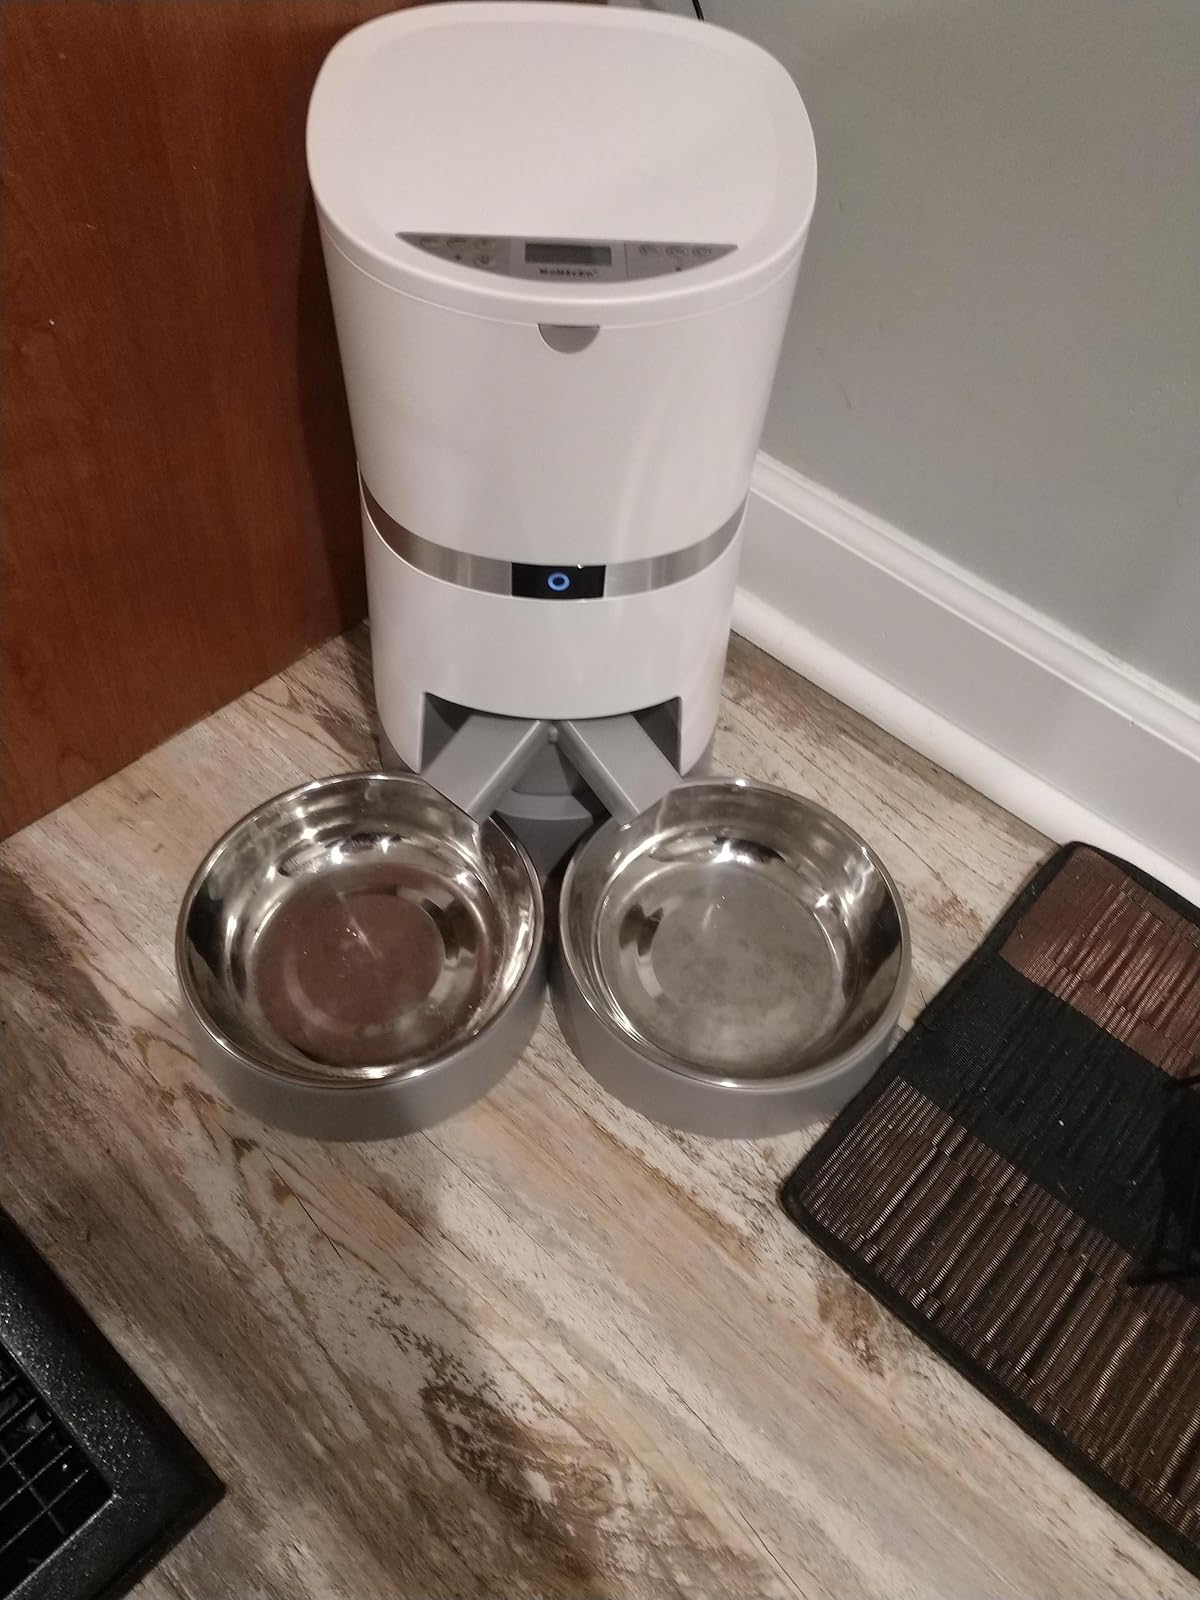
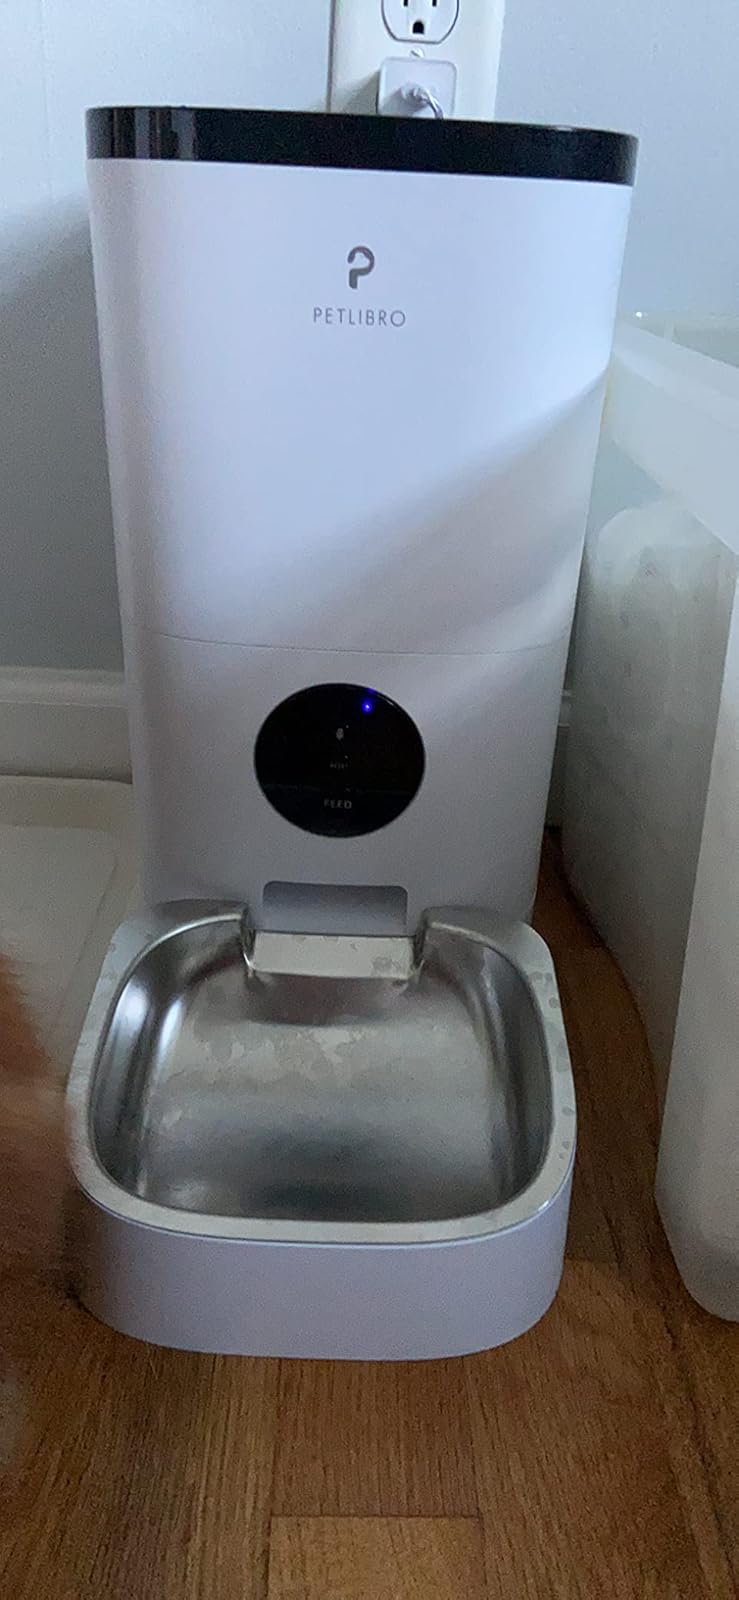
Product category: items_feeder
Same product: no